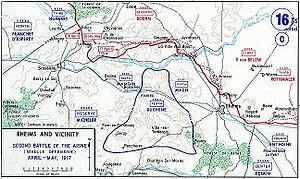
La bataille des monts de Champagne est un épisode de la Première Guerre mondiale qui se déroule du 17 avril au 20 mai 1917, elle est contemporaine de la bataille du Chemin des Dames. Elle est parfois désignée troisième bataille de Champagne.
La bataille de la Malmaison est une bataille de la Première Guerre mondiale qui se déroula du 23 octobre 1917 au 25 octobre 1917. Elle tient son nom du fort de la Malmaison, situé à côté du chemin des Dames, dans l'Aisne. Son issue sera le repli des Allemands sur la rive droite de l'Ailette.